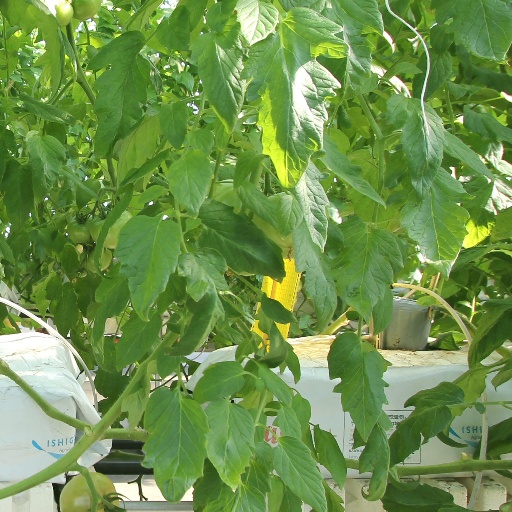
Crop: tomato